History of Guam

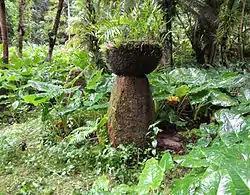
Latte stone from a northern beach

The latte stones were not a recent development in Contact Chamoru society. The latte stone consists of a head and a base shaped out of limestone. Like the Easter Island Moai statues, there is plenty of speculation over how this was done by a society without machines or metal, but the generally accepted view is that the head and base were etched out of the ground by sharp adzes and picks (possibly with the use of fire), and carried to the assembly area by an elaborate system of ropes and logs. The latte stone was used as a part of the raised foundation for a magalahi (matao chief) house, although they may have also been used for canoe sheds.